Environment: real
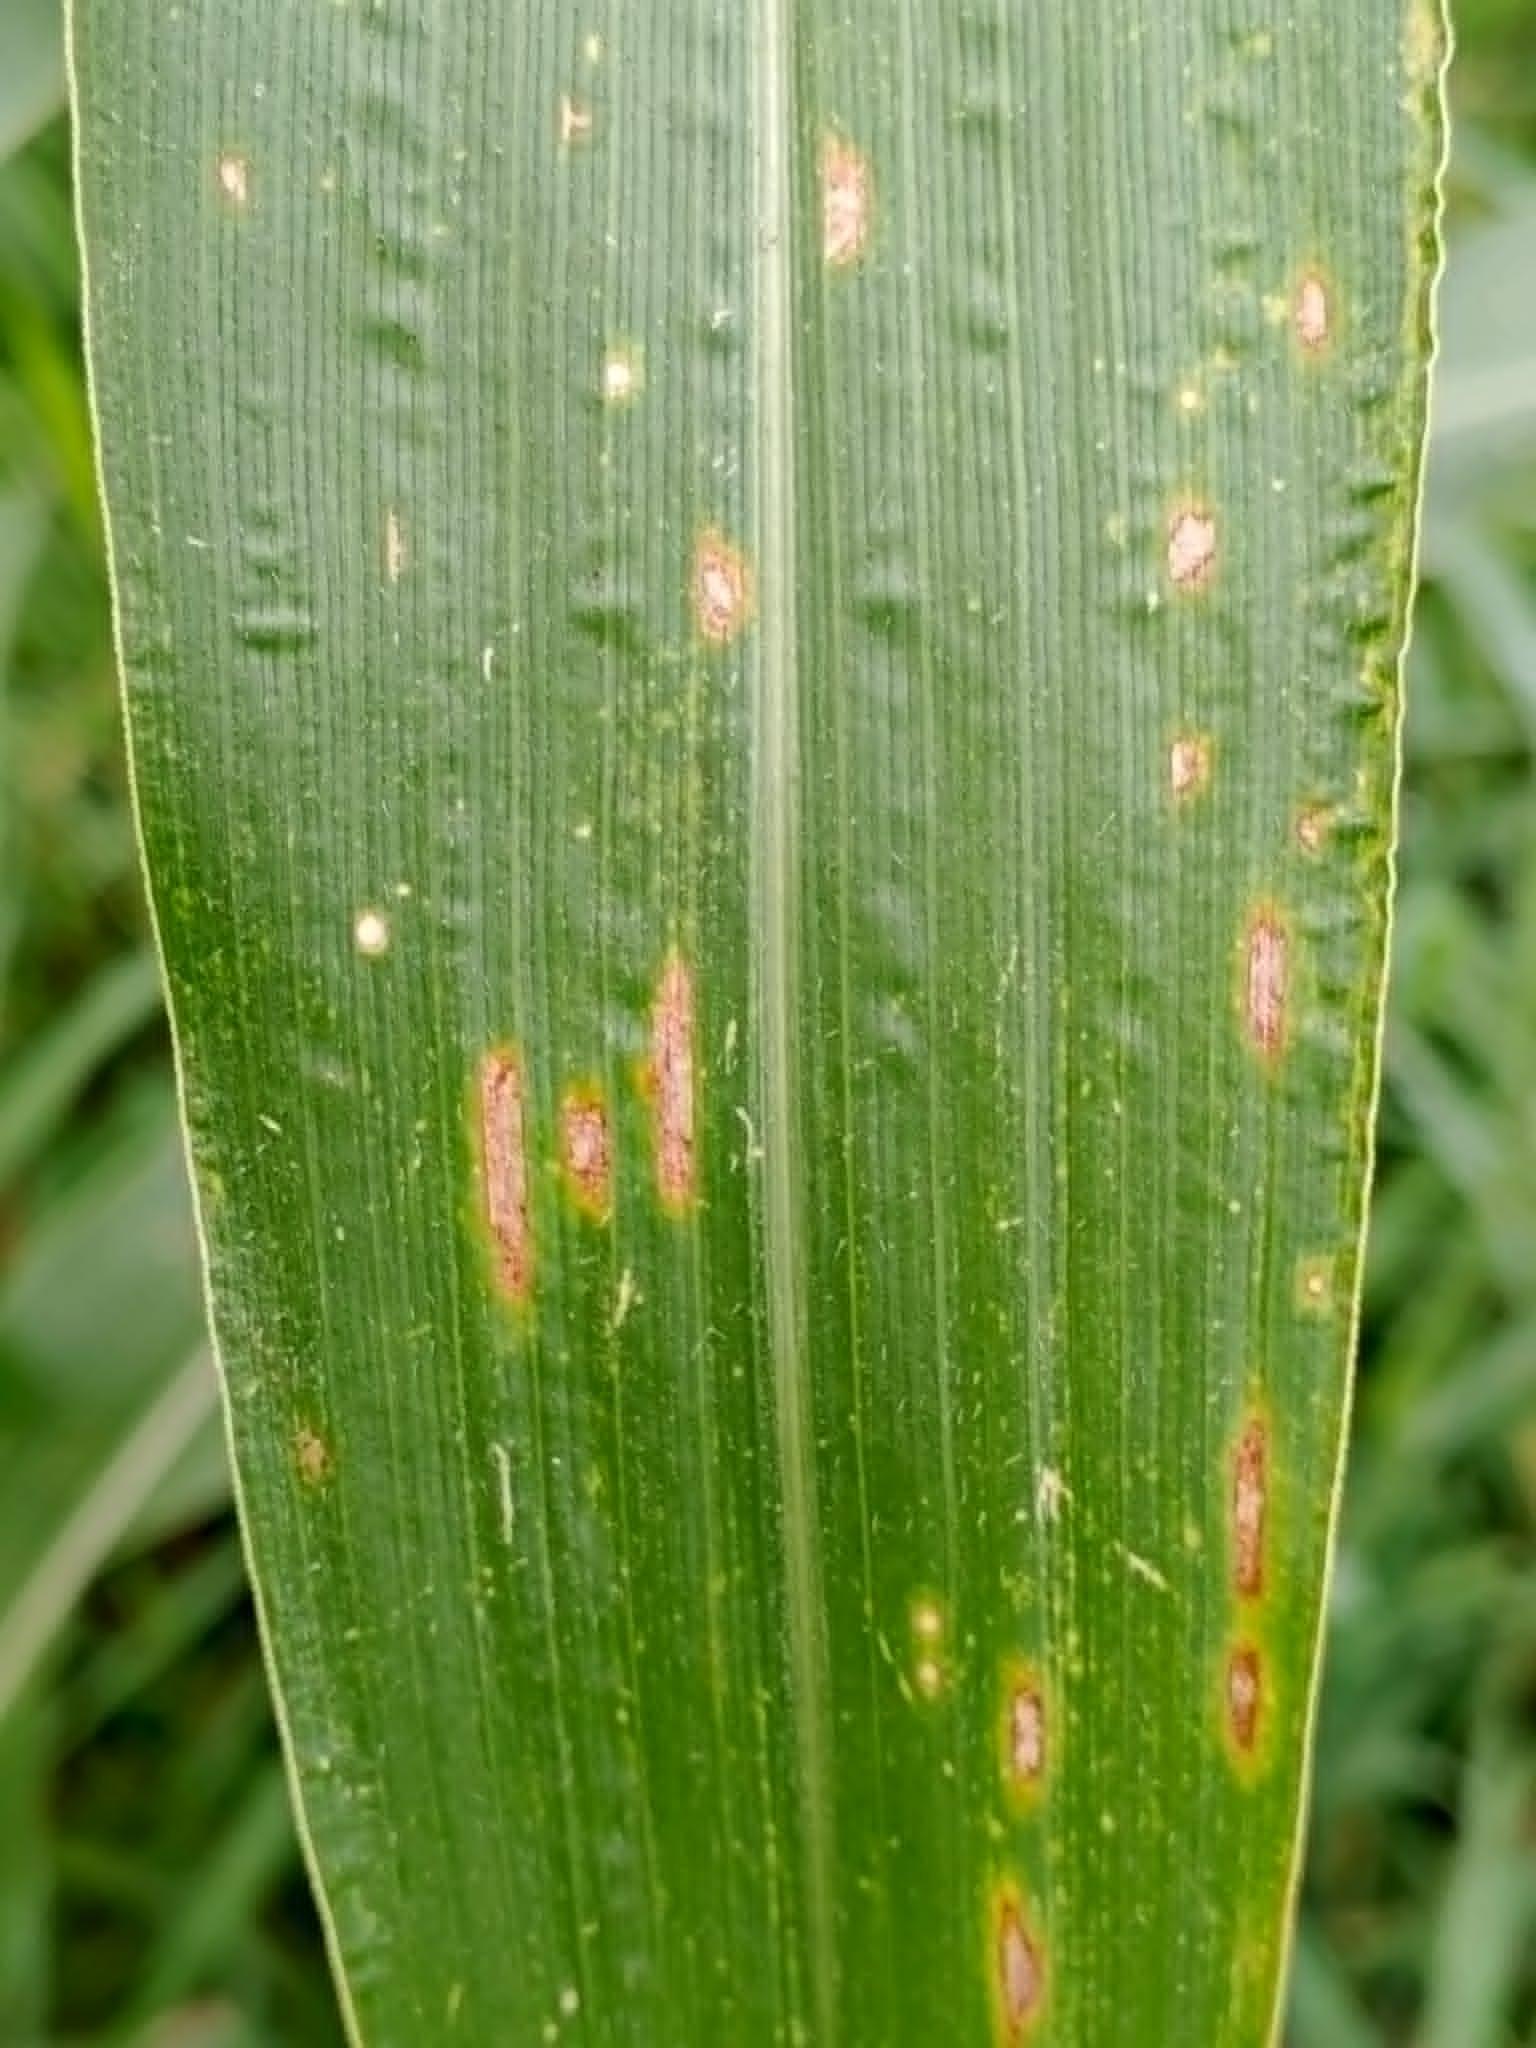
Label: gray_leaf_spot